Automotive industry in the United Kingdom

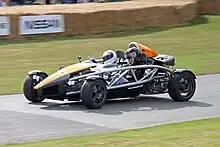
Ariel Atom, produced from 2000-present

The automotive industry in the United Kingdom is now best known for premium and sports car marques including: Aston Martin, McLaren, Bentley, Rolls-Royce, Jaguar, Land Rover, Mini and Lotus. Specialised sports car companies include: Ariel, BAC, Morgan, Caterham, AC Cars, Gordan Murray, TVR, Noble, Radical, Ginetta, Ultima Sports, Westfield, Lister, Arash and David Brown. Volume car manufacturers with a major presence in the UK include: Nissan, Toyota, Mini and Vauxhall. Commercial vehicle manufacturers active in the UK include Alexander Dennis, Dennis Eagle, IBC Vehicles, Leyland Trucks, TEVVA and the London Electric Vehicle Company.